Nyctibatrachus major

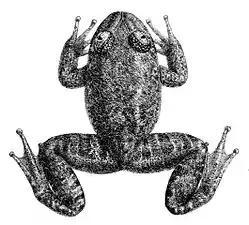

The zoologist George Albert Boulenger formally described the species as "Nyctibatrachus major" in 1882 on the basis of twelve type specimens from what he referred to as "Wynaad" and "Malabar", creating the genus "Nyctibatrachus" in the same publication. "N. major" was subsequently designated as the type species of "Nyctibatrachus" in 1942 by the American herpetologist George Myers. In 1910, zoologist Nelson Annandale described the species "Rana travancorica" on the basis of specimens collected from Travancore, presumably because of the shape of the pupils in these specimens, which was typical of the genus "Rana". This species was synonymised with "N. major" by the herpetologist Raghavan Pillai in 1978, as he found the shape of the pupil to be a variable characteristic in preserved specimens. Although this synonymisation was disputed by the herpetologist Sushil Dutta in 1997, it has since been found to be valid and "R. travancorica" is currently treated as a synonym of "N. major". In 2011, the herpetologist Sathyabhama Biju and colleagues re-examined the specimens from which the species was described, and concluded that several of these actually represented species distinct from "N. major"; they then designated an adult female collected from "Malabar" as the lectotype to avoid subsequent taxonomic uncertainty and ensure that the genus "Nyctibatrachus" could be tied to a single type species.